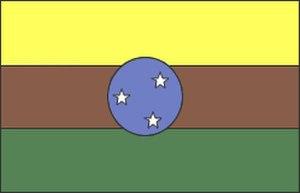
Prudentópolis est une ville brésilienne de l'État du Paraná. Sa population était estimée à 51,281 habitants en 2014.